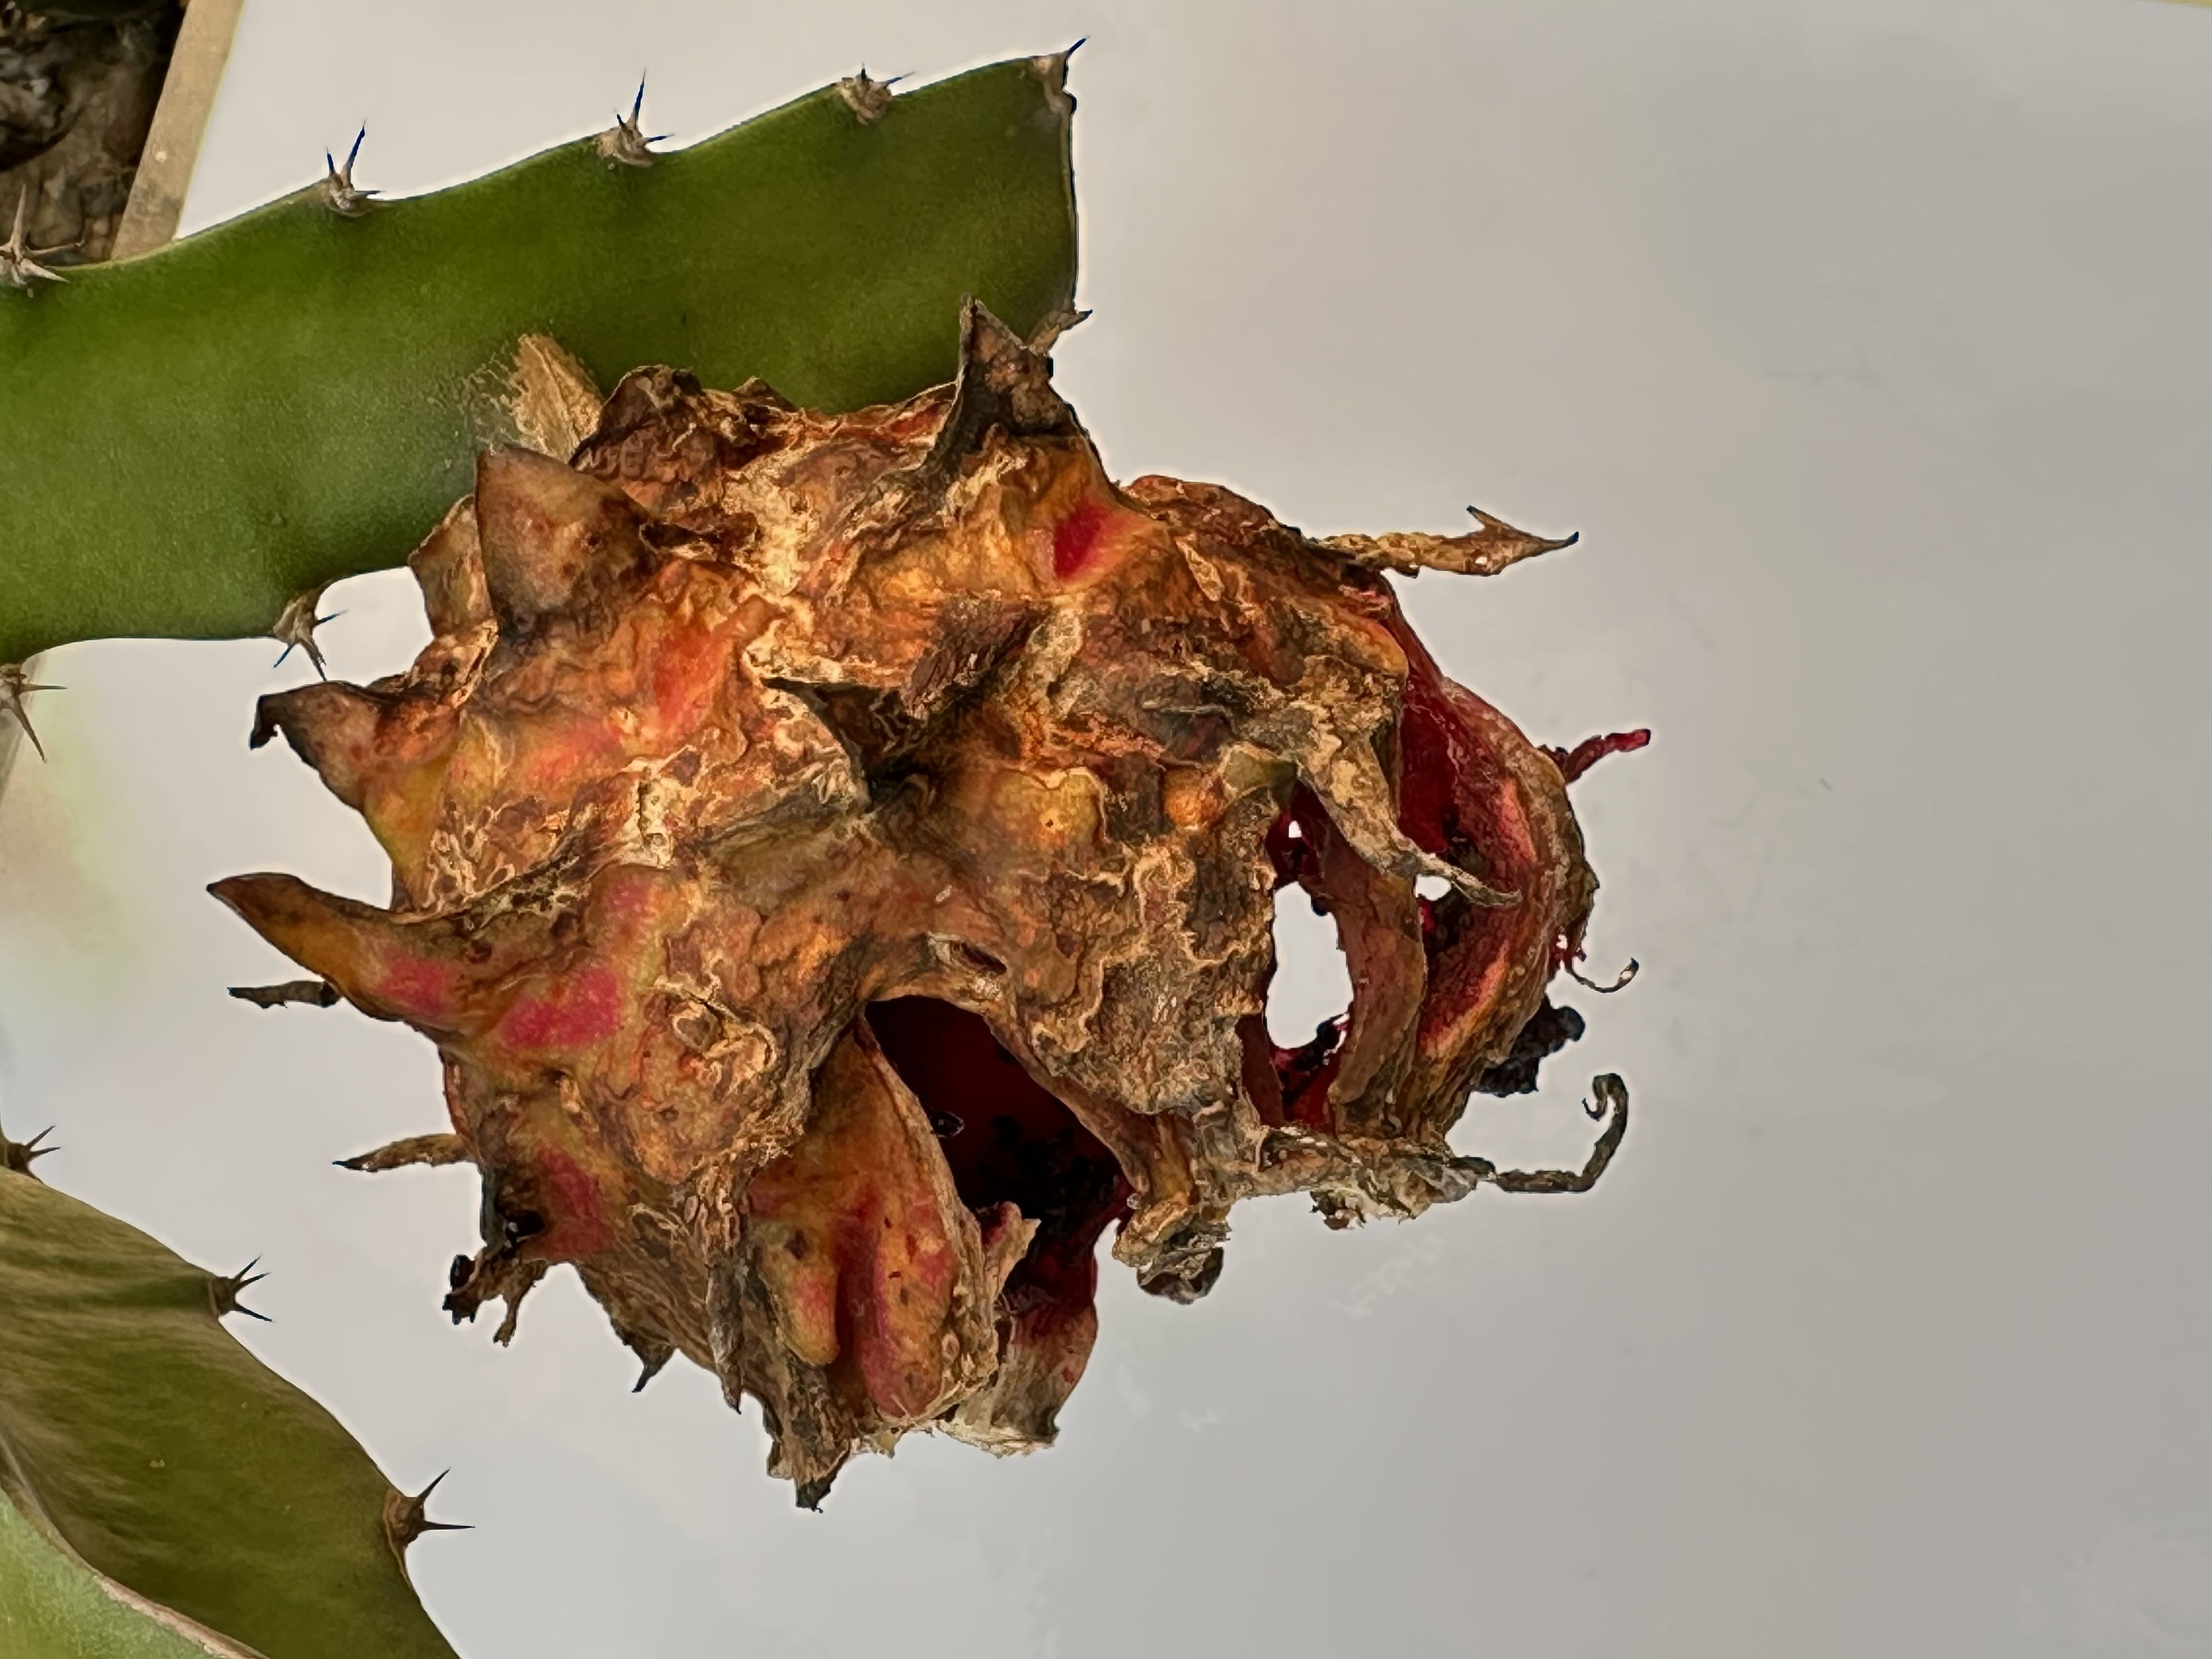
Label: Bad fruit